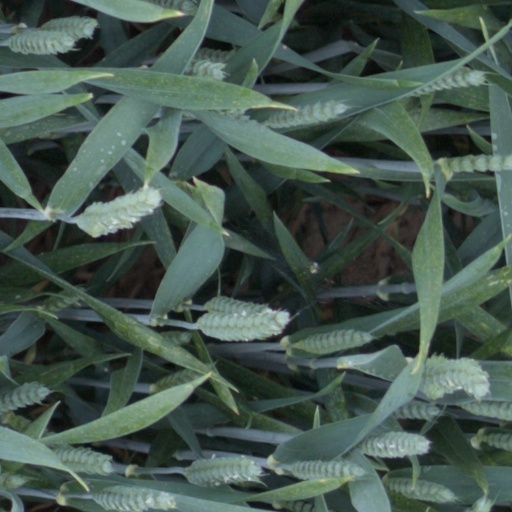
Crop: wheat